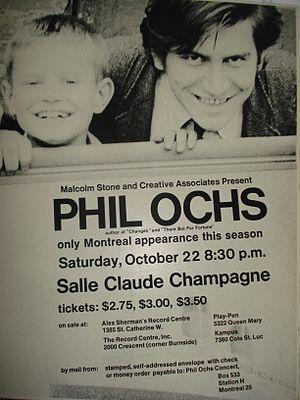
Affiche créé spécifiquement pour le concert à la Salle Claude Champagne de l'école de musique Vincent d'Indy aujourd'hui appartenant à la Faculté de musique de l'Université de Montréal
Phil Ochs /fɪl ˈoʊks/ est un auteur-compositeur-interprète américain né le 19 décembre 1940 à El Paso et mort le 9 avril 1976 à New York.